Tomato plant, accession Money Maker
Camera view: vertical (180 deg); turntable rotation: 240 degrees
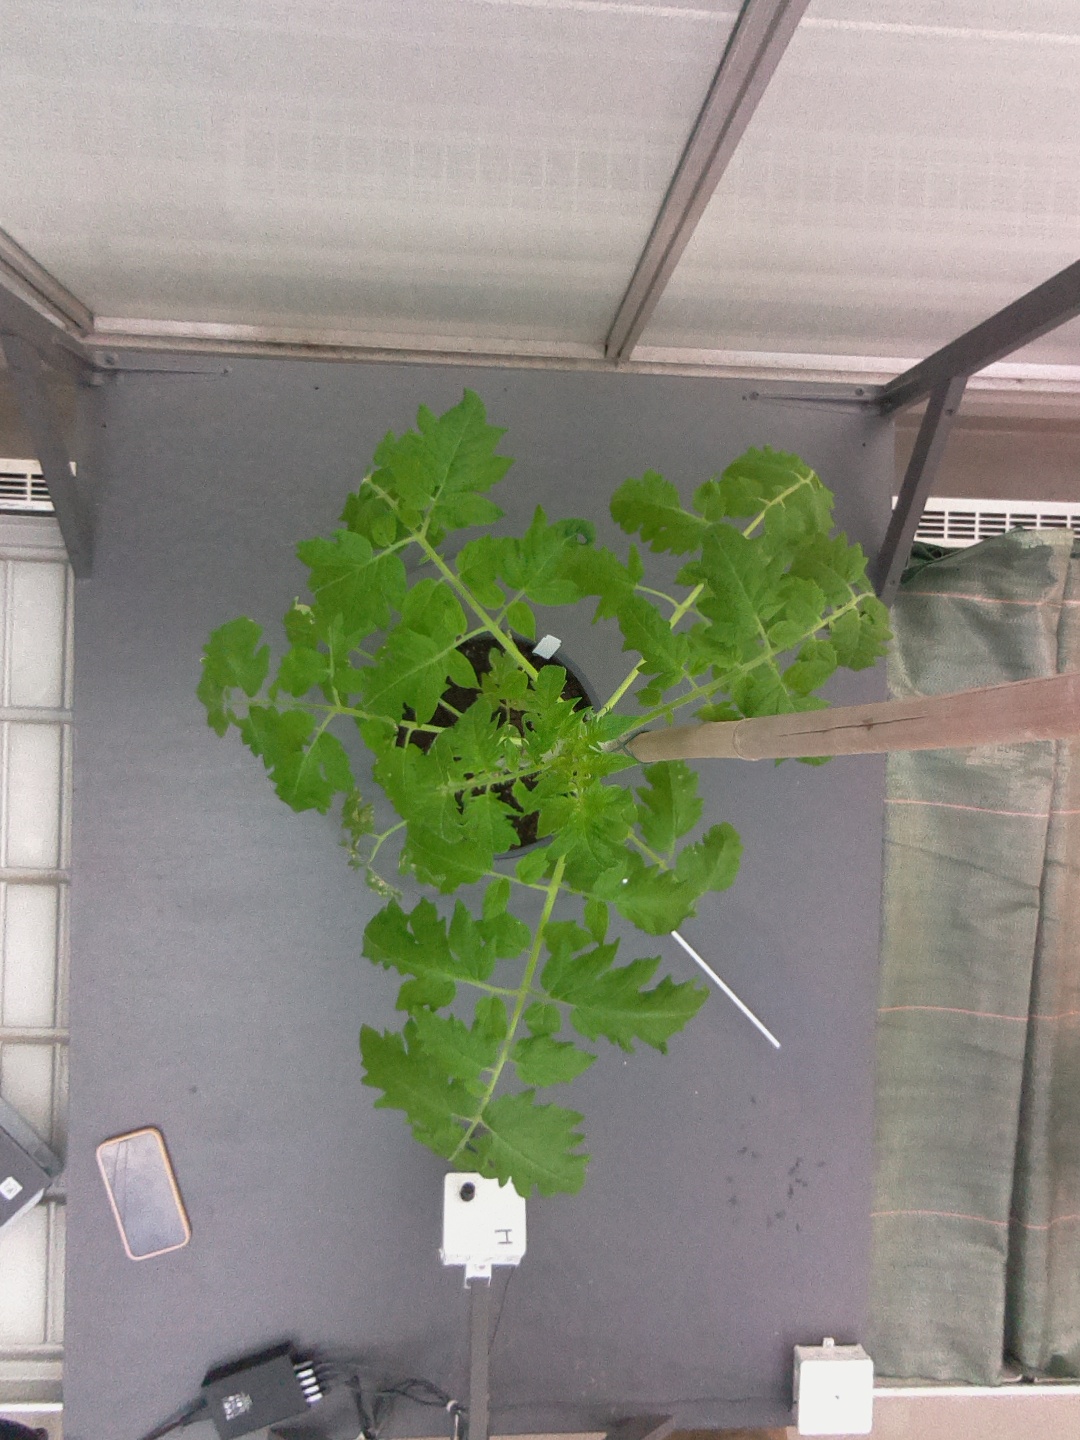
BBCH growth stage 53: 3 inflorescences visible